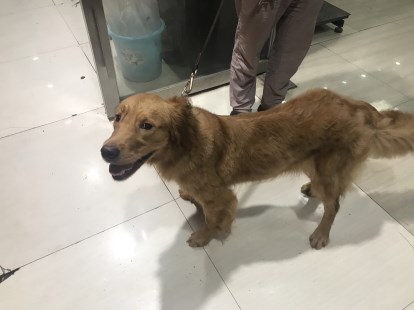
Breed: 5355-n000126-golden_retriever